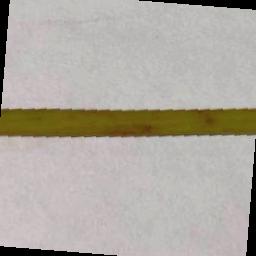
Label: Rice___Brown_Spot